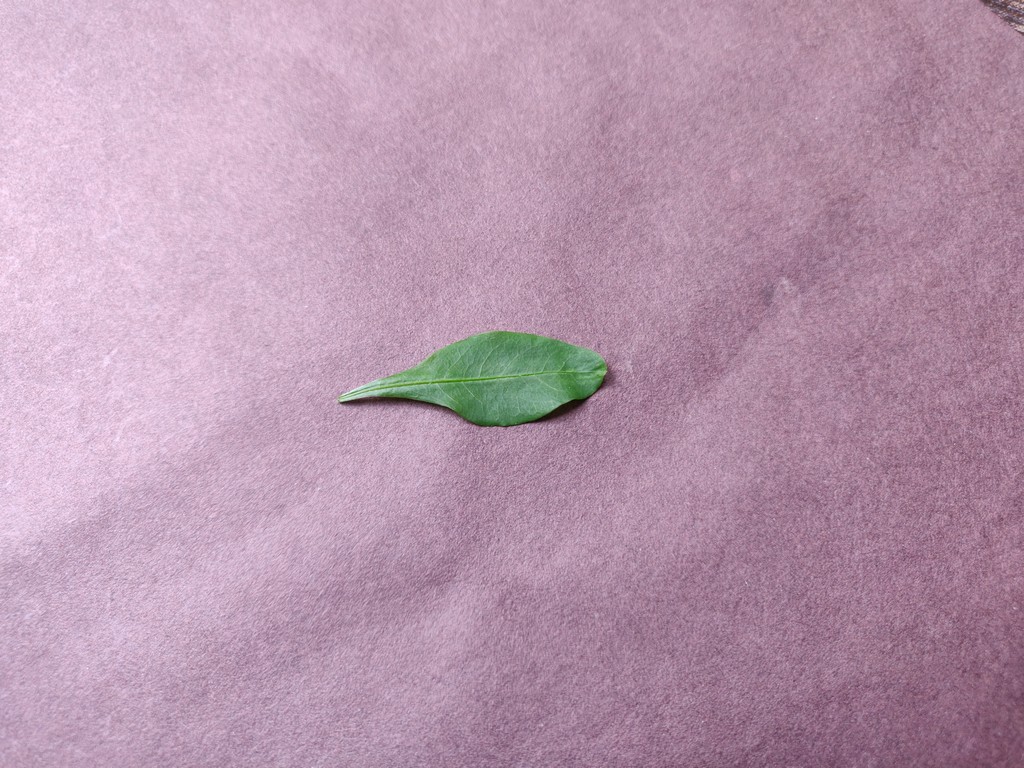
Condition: Healthy
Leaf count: single
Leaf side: front